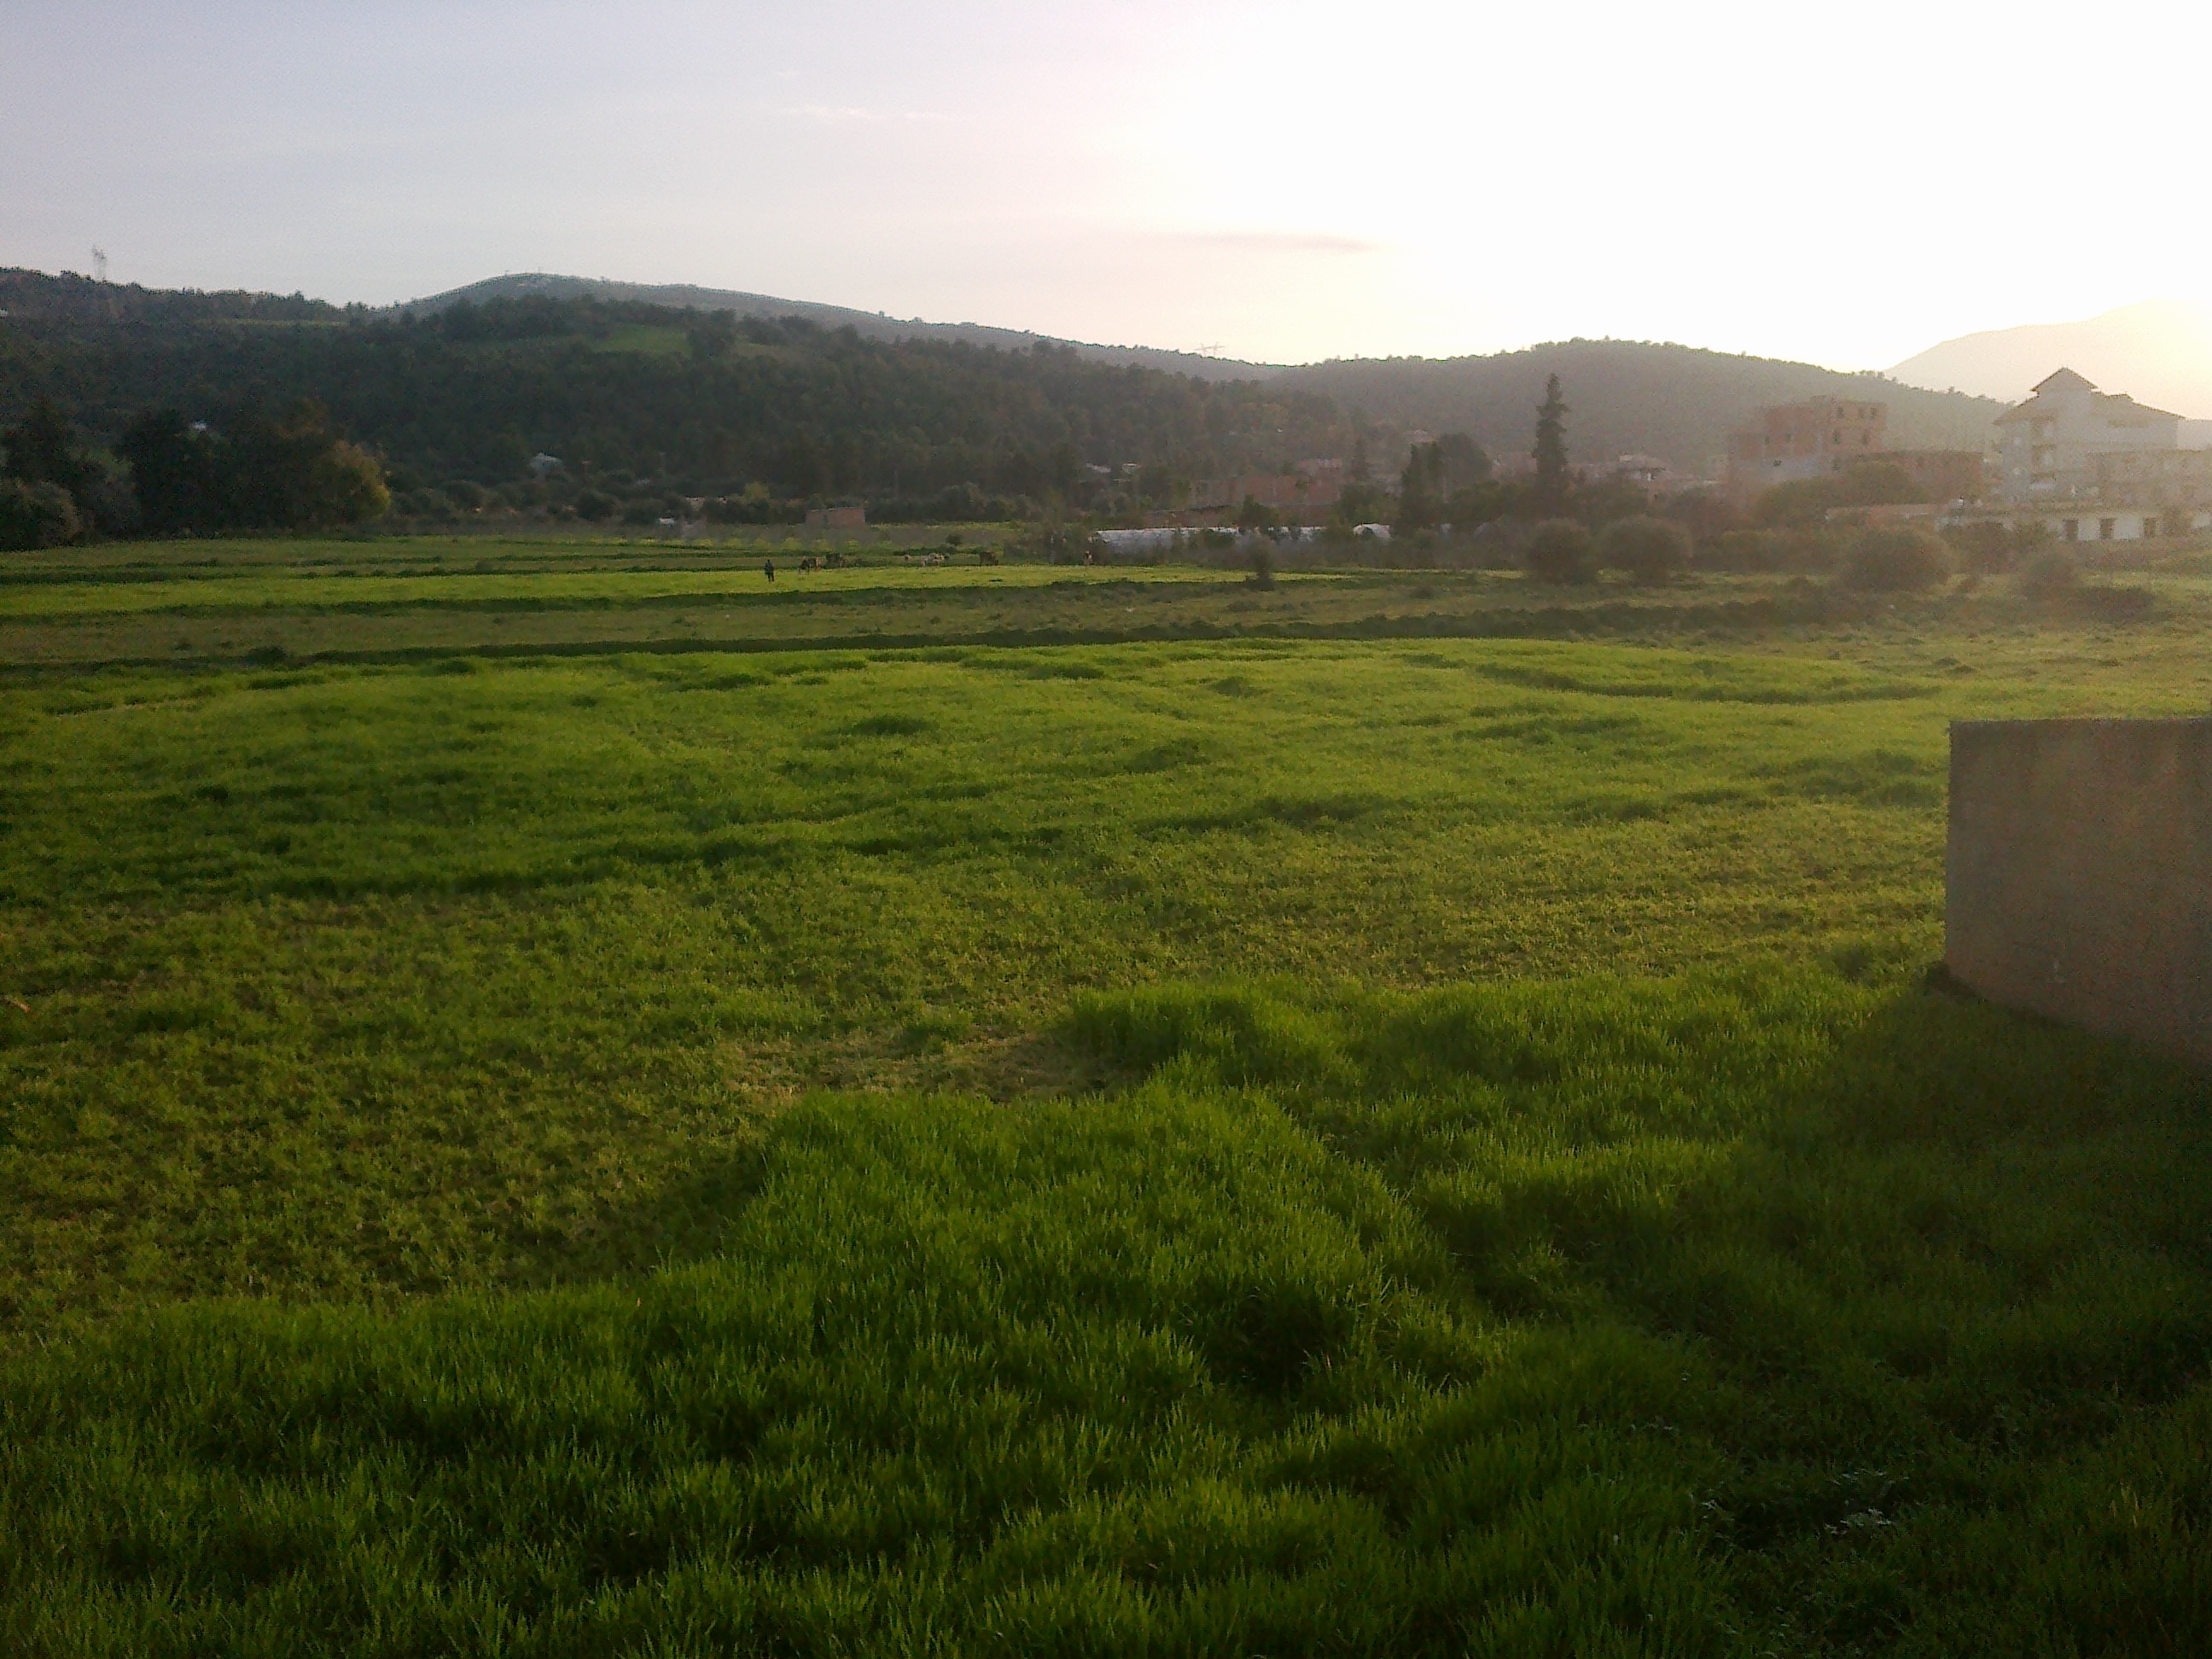
nature, grassland, pasture, field, plain, grass, meadow, land lot, rural area, hill, prairie, agriculture, farm, paddy field, morning, hill station, highland, sky, ecoregion, sunlight, grass family, soil, steppe, lawn, landscape, crop, plateau